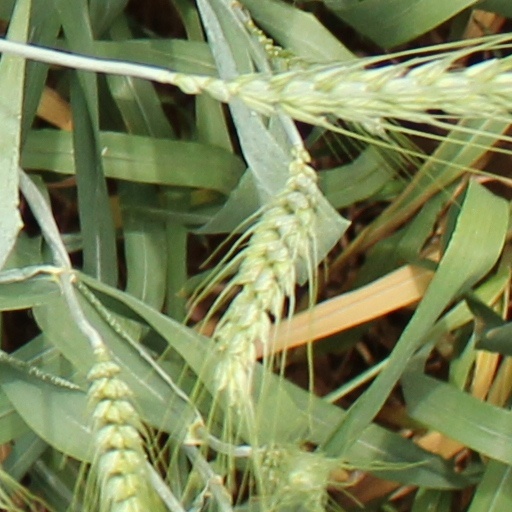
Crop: wheat